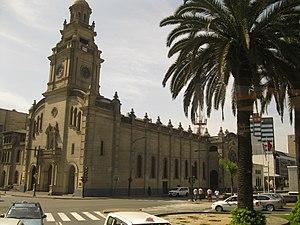
Le district de San Isidro est l'un des 43 districts de la province de Lima. Il est limité au nord avec le district de Lince, le district de La Victoria et le district de Jesús María, à l'est avec le district de San Borja, au sud avec le district de Surquillo et le district de Miraflores et à l'ouest avec le district de Magdalena et l'Océan Pacifique.